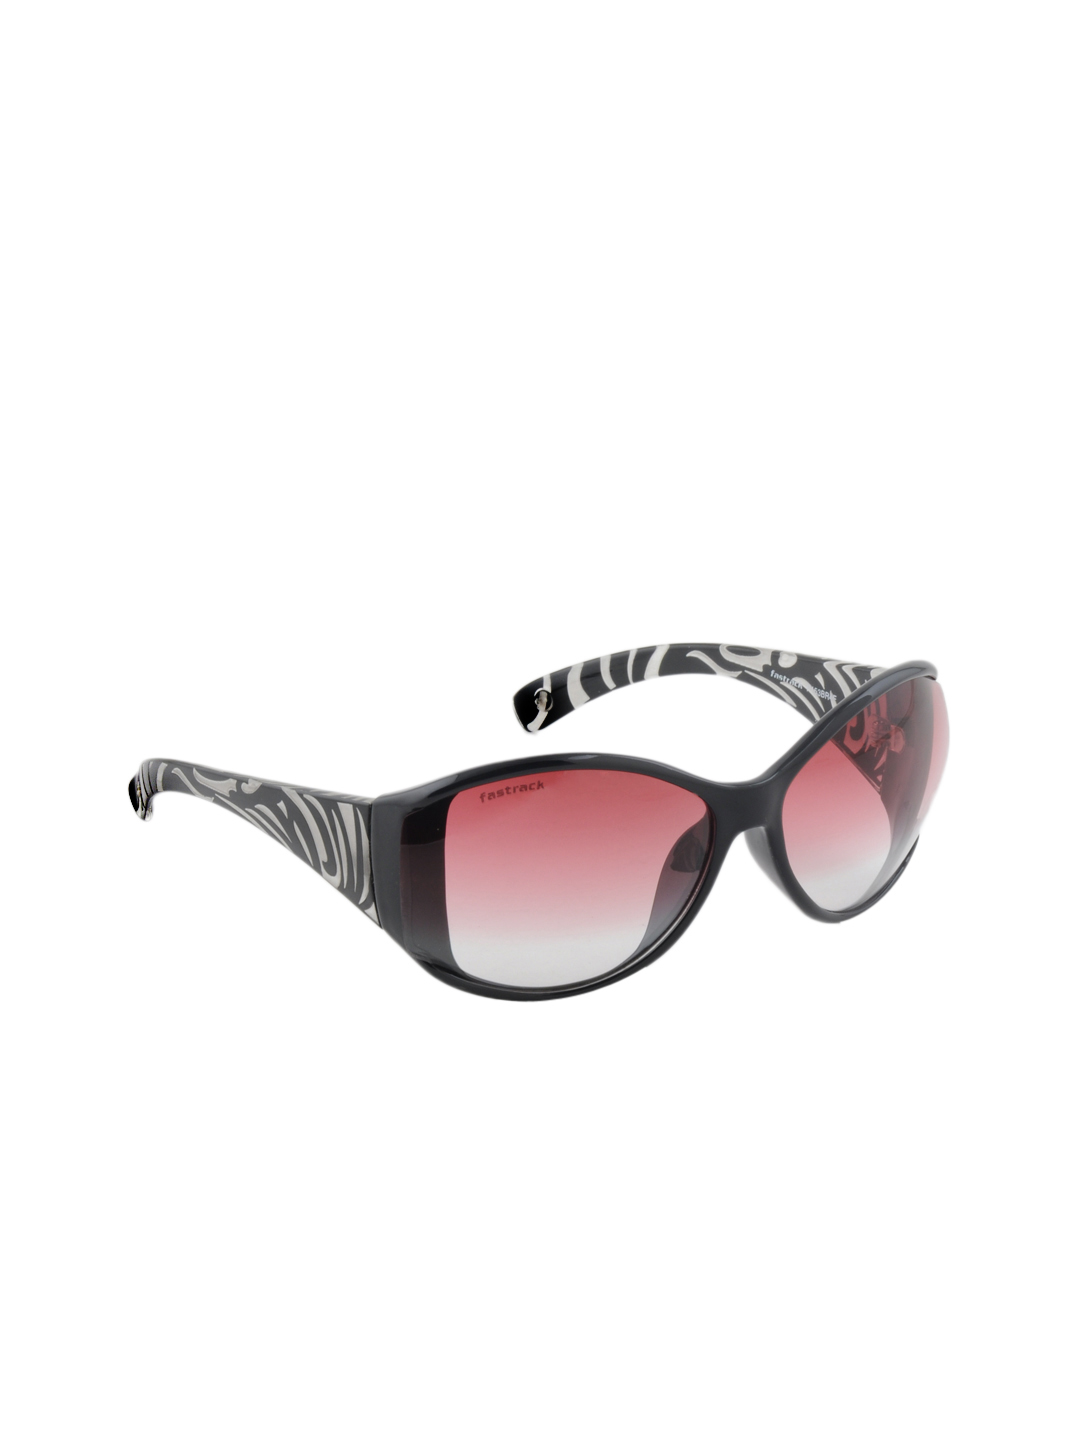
Fastrack Women Sunglasses
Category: Accessories / Eyewear / Sunglasses
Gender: Women
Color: Black
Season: Winter 2016
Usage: Casual